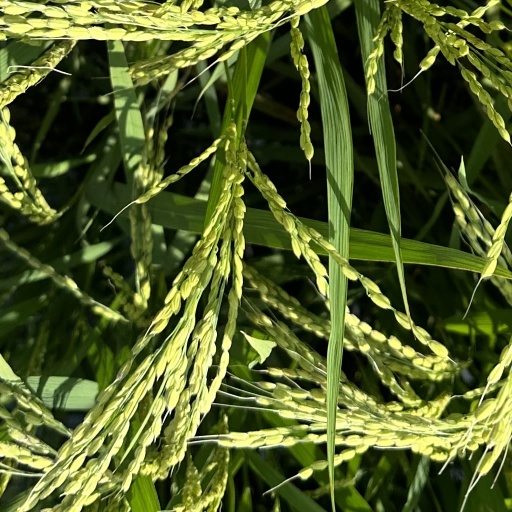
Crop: rice